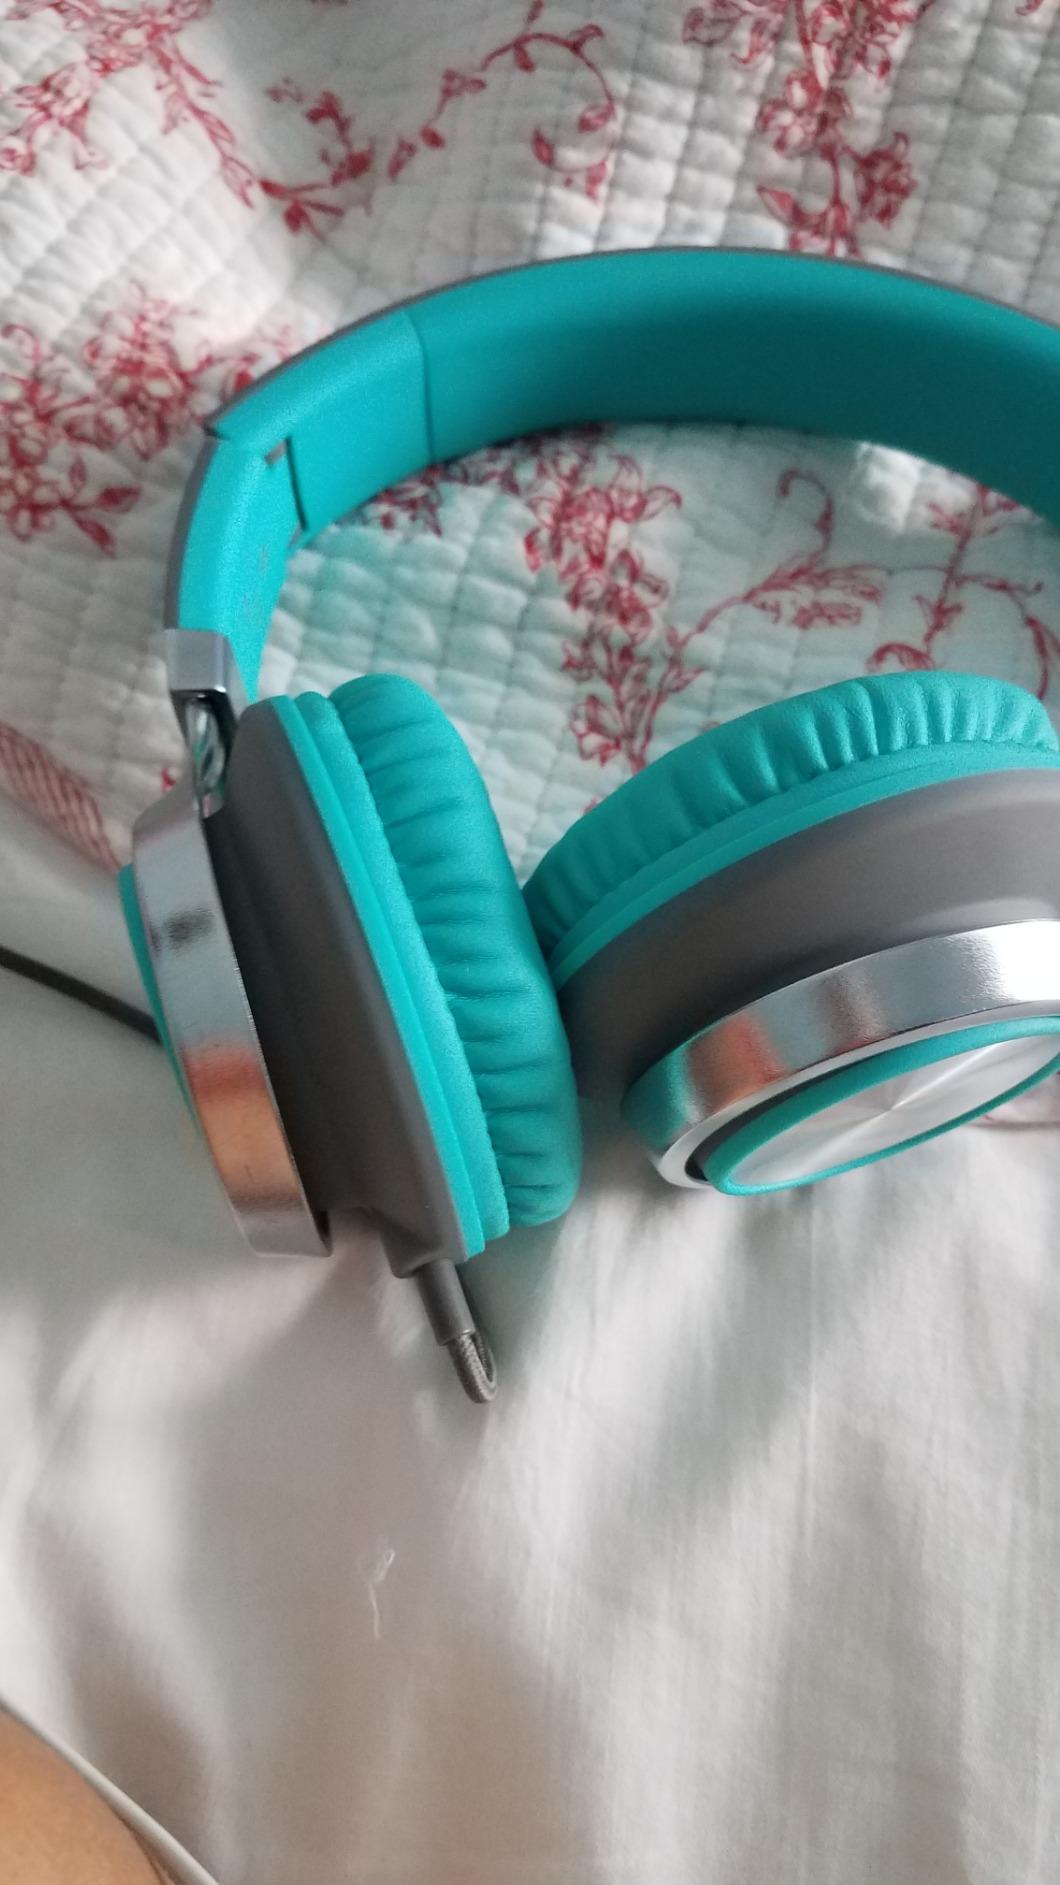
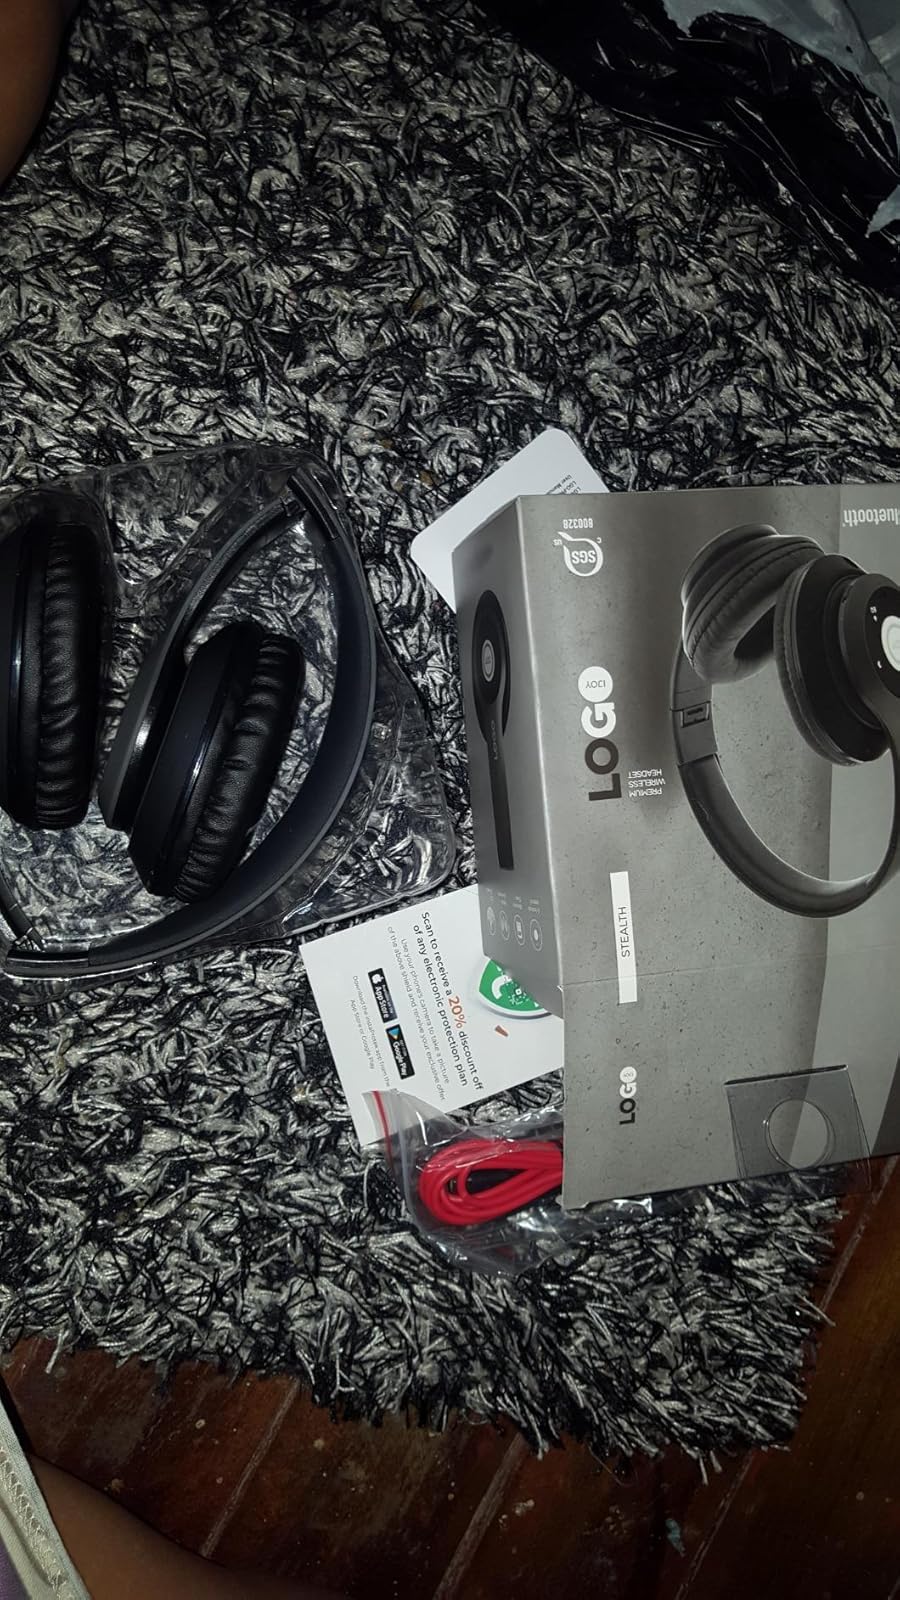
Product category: headphones
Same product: no